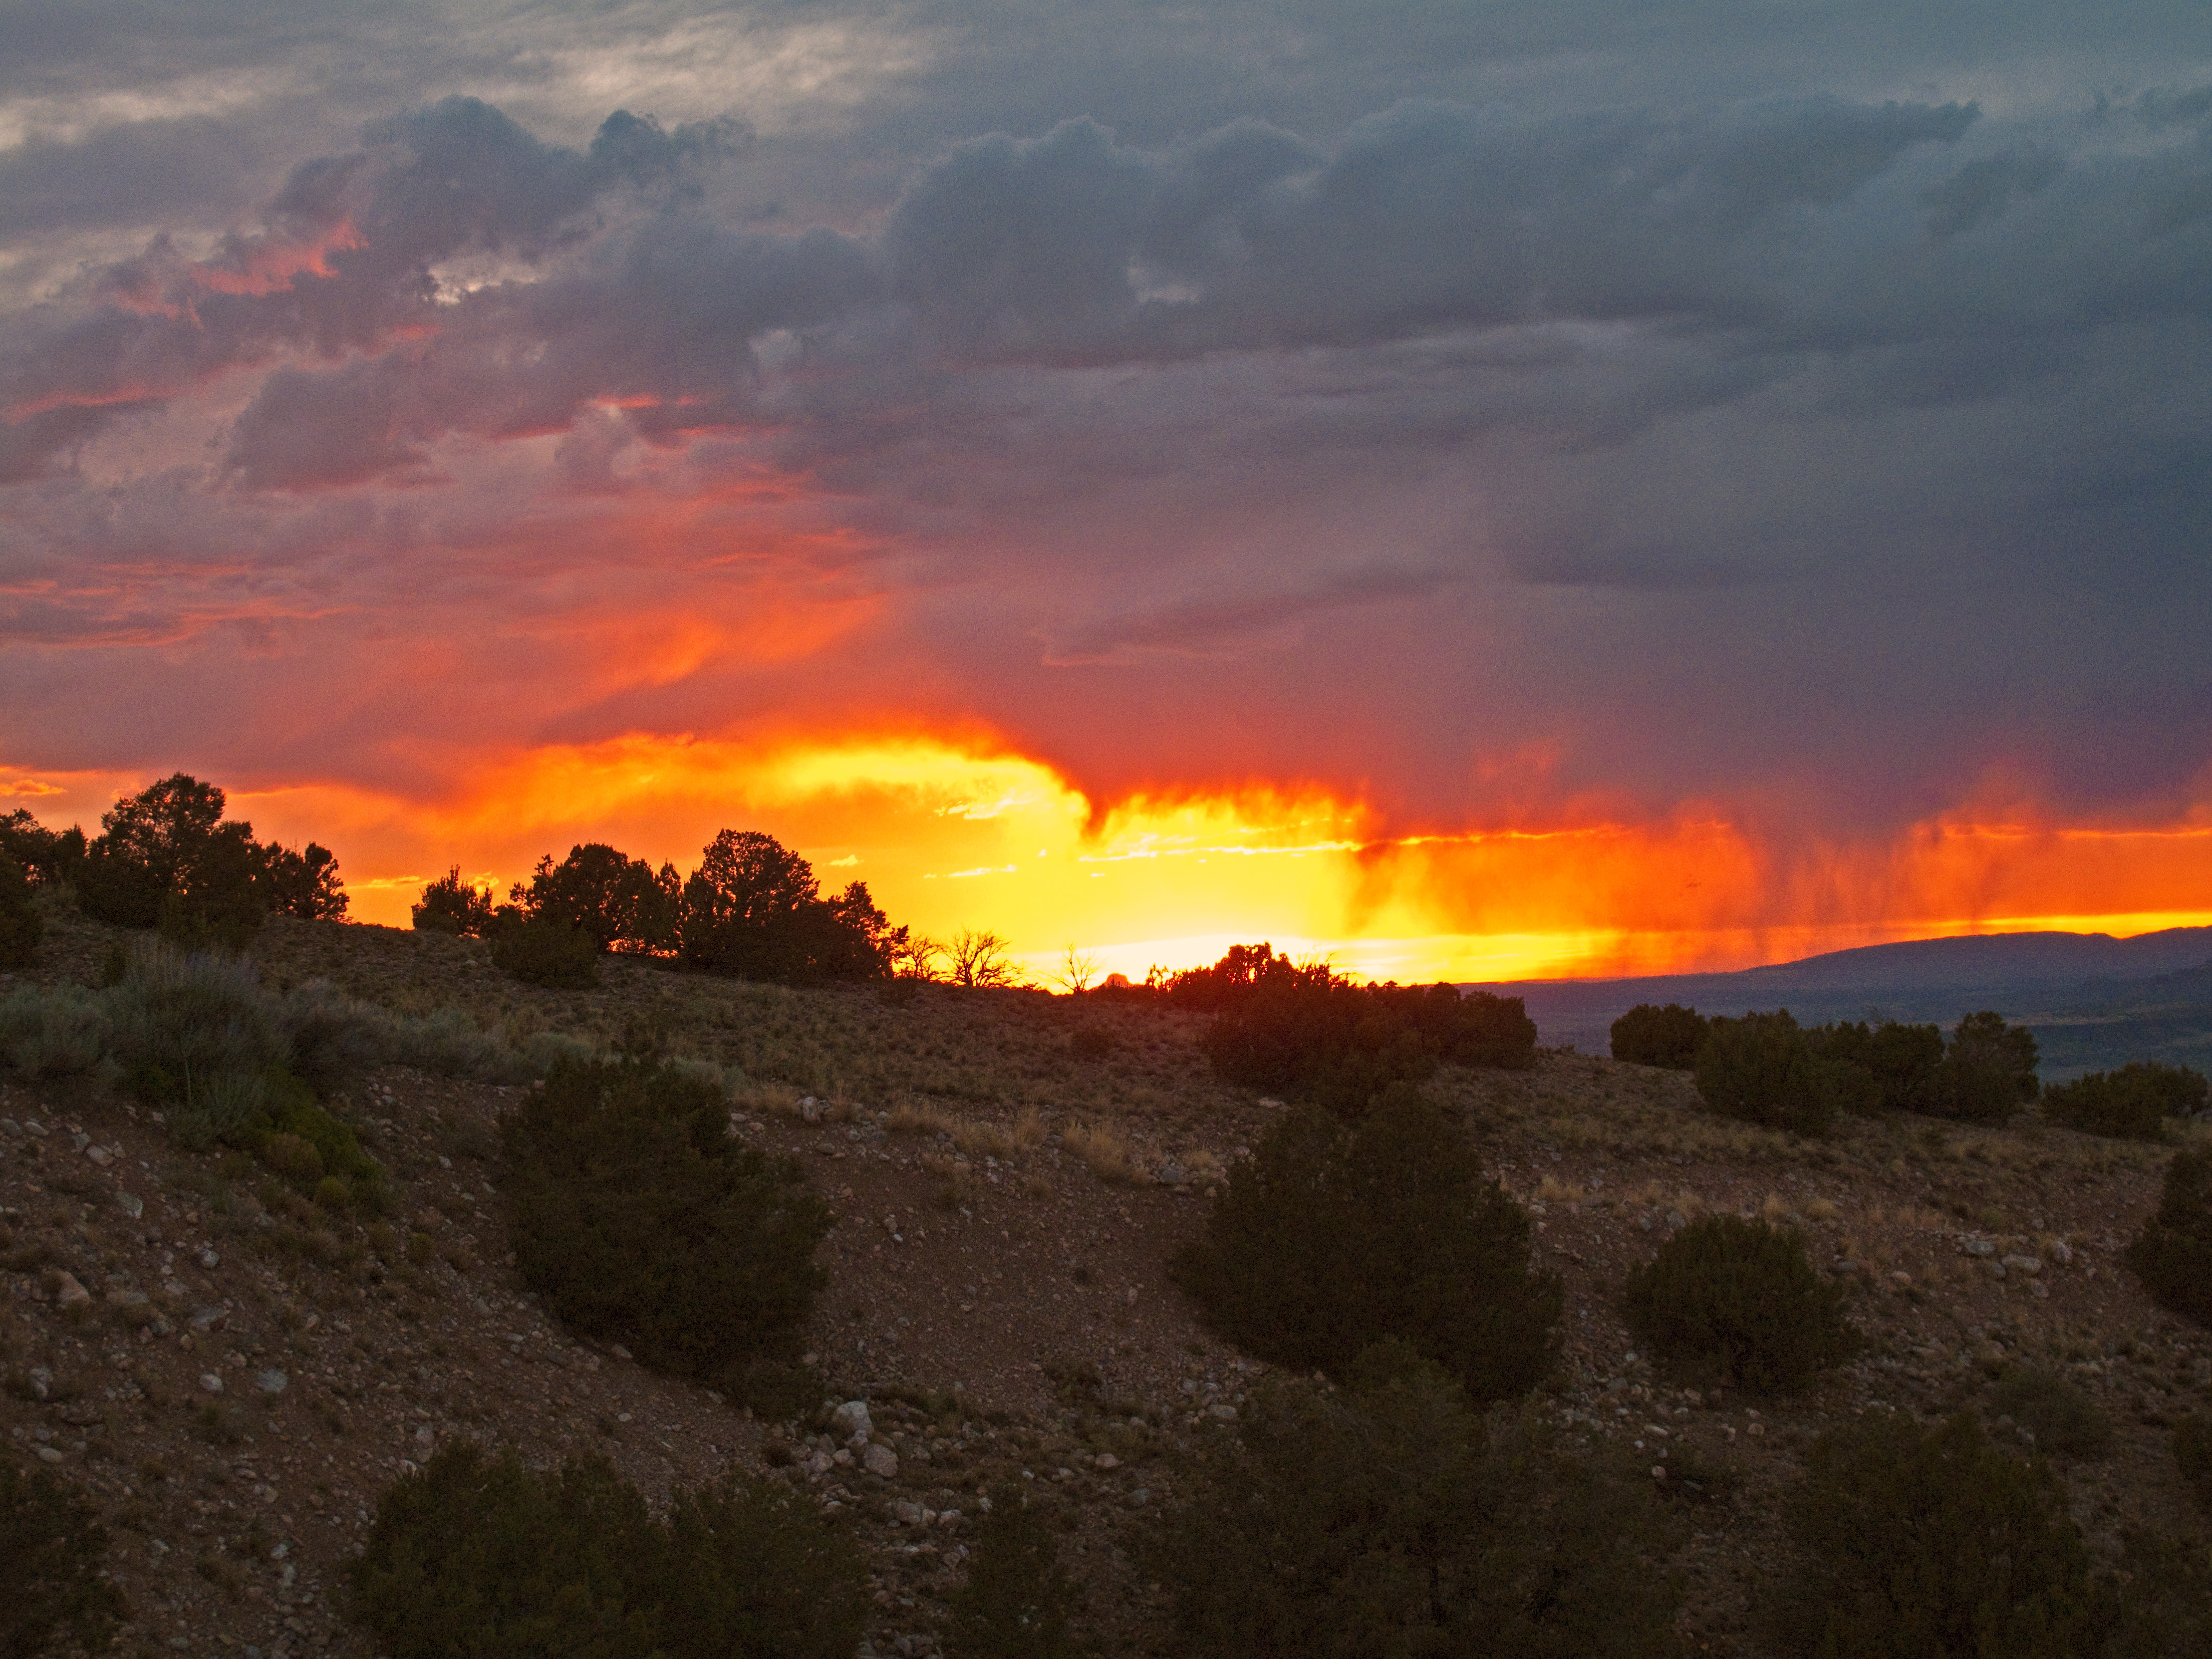
horizon, mountain, cloud, sky, sunrise, sunset, prairie, morning, hill, dawn, dusk, evening, plain, plateau, afterglow, geological phenomenon, red sky at morning